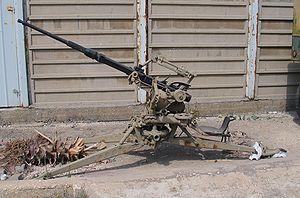
L'Armée vénézuélienne est composée de plusieurs branches :